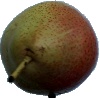
Label: Pear Forelle 1